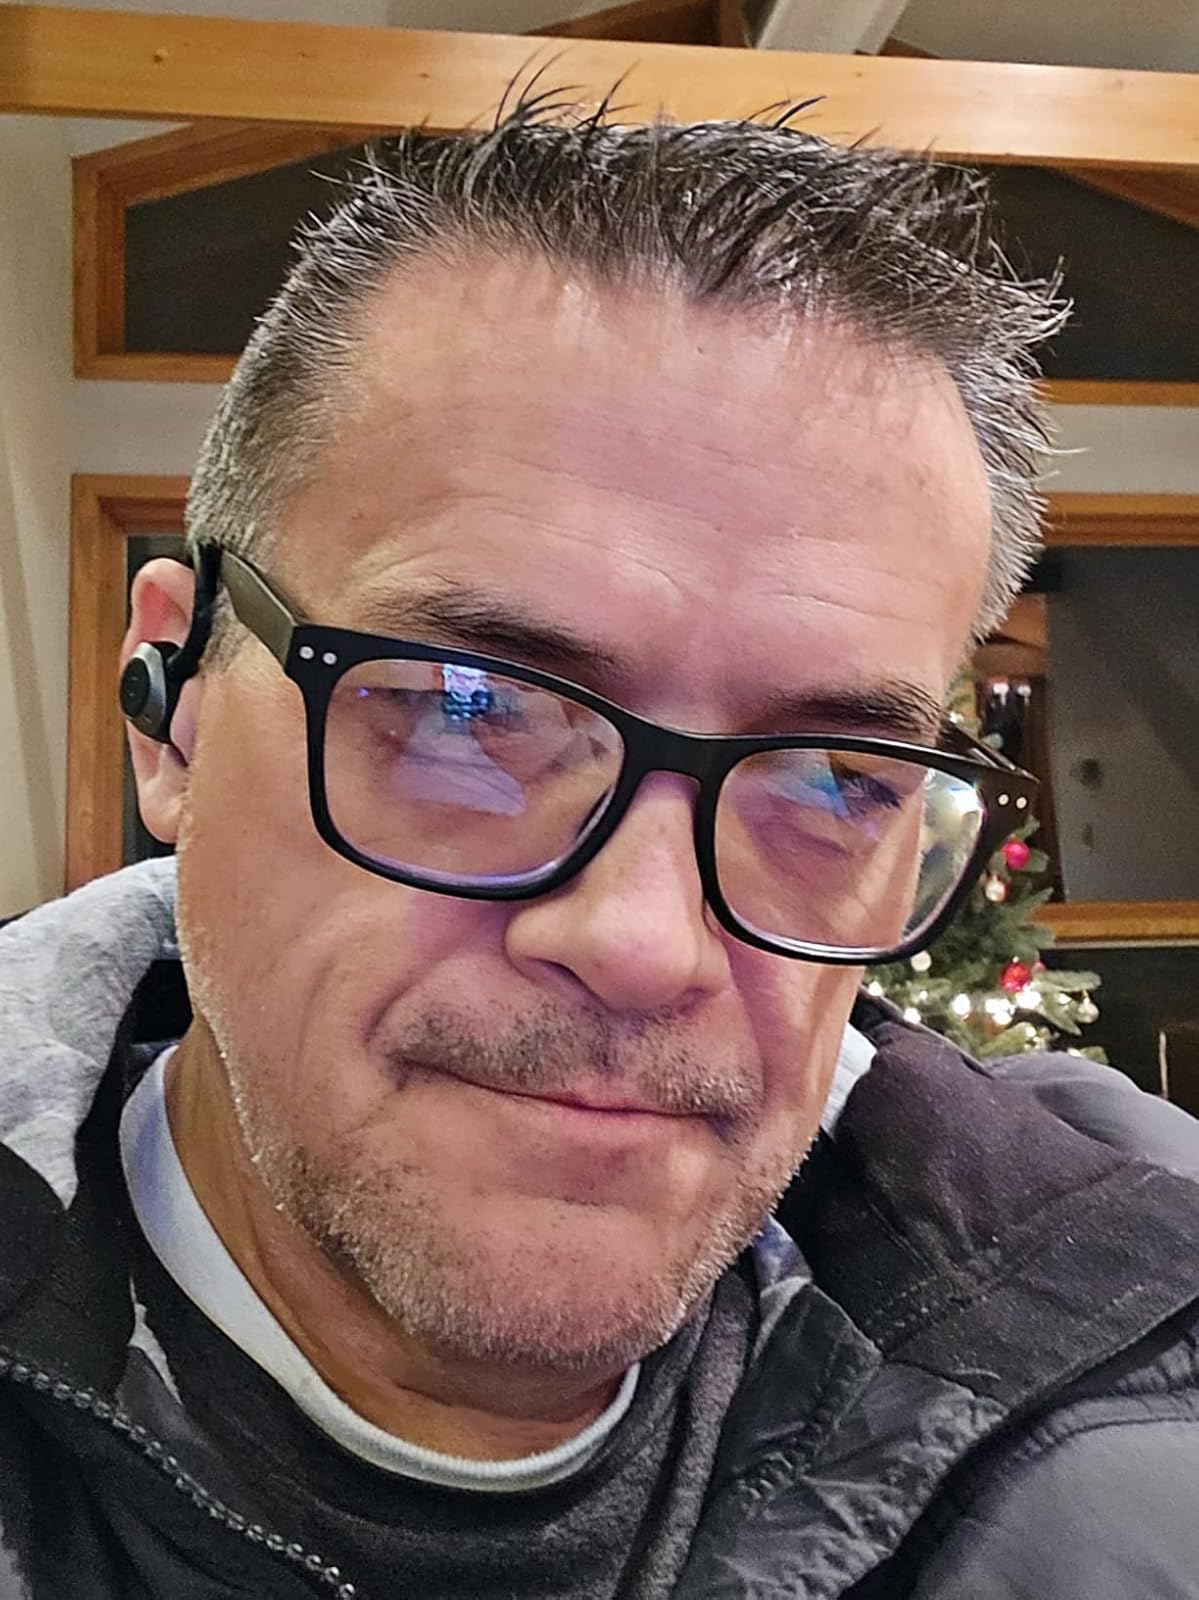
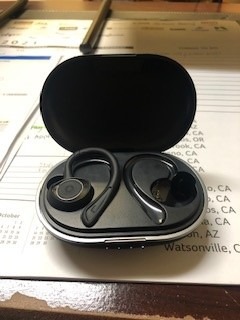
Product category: earbuds
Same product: yes